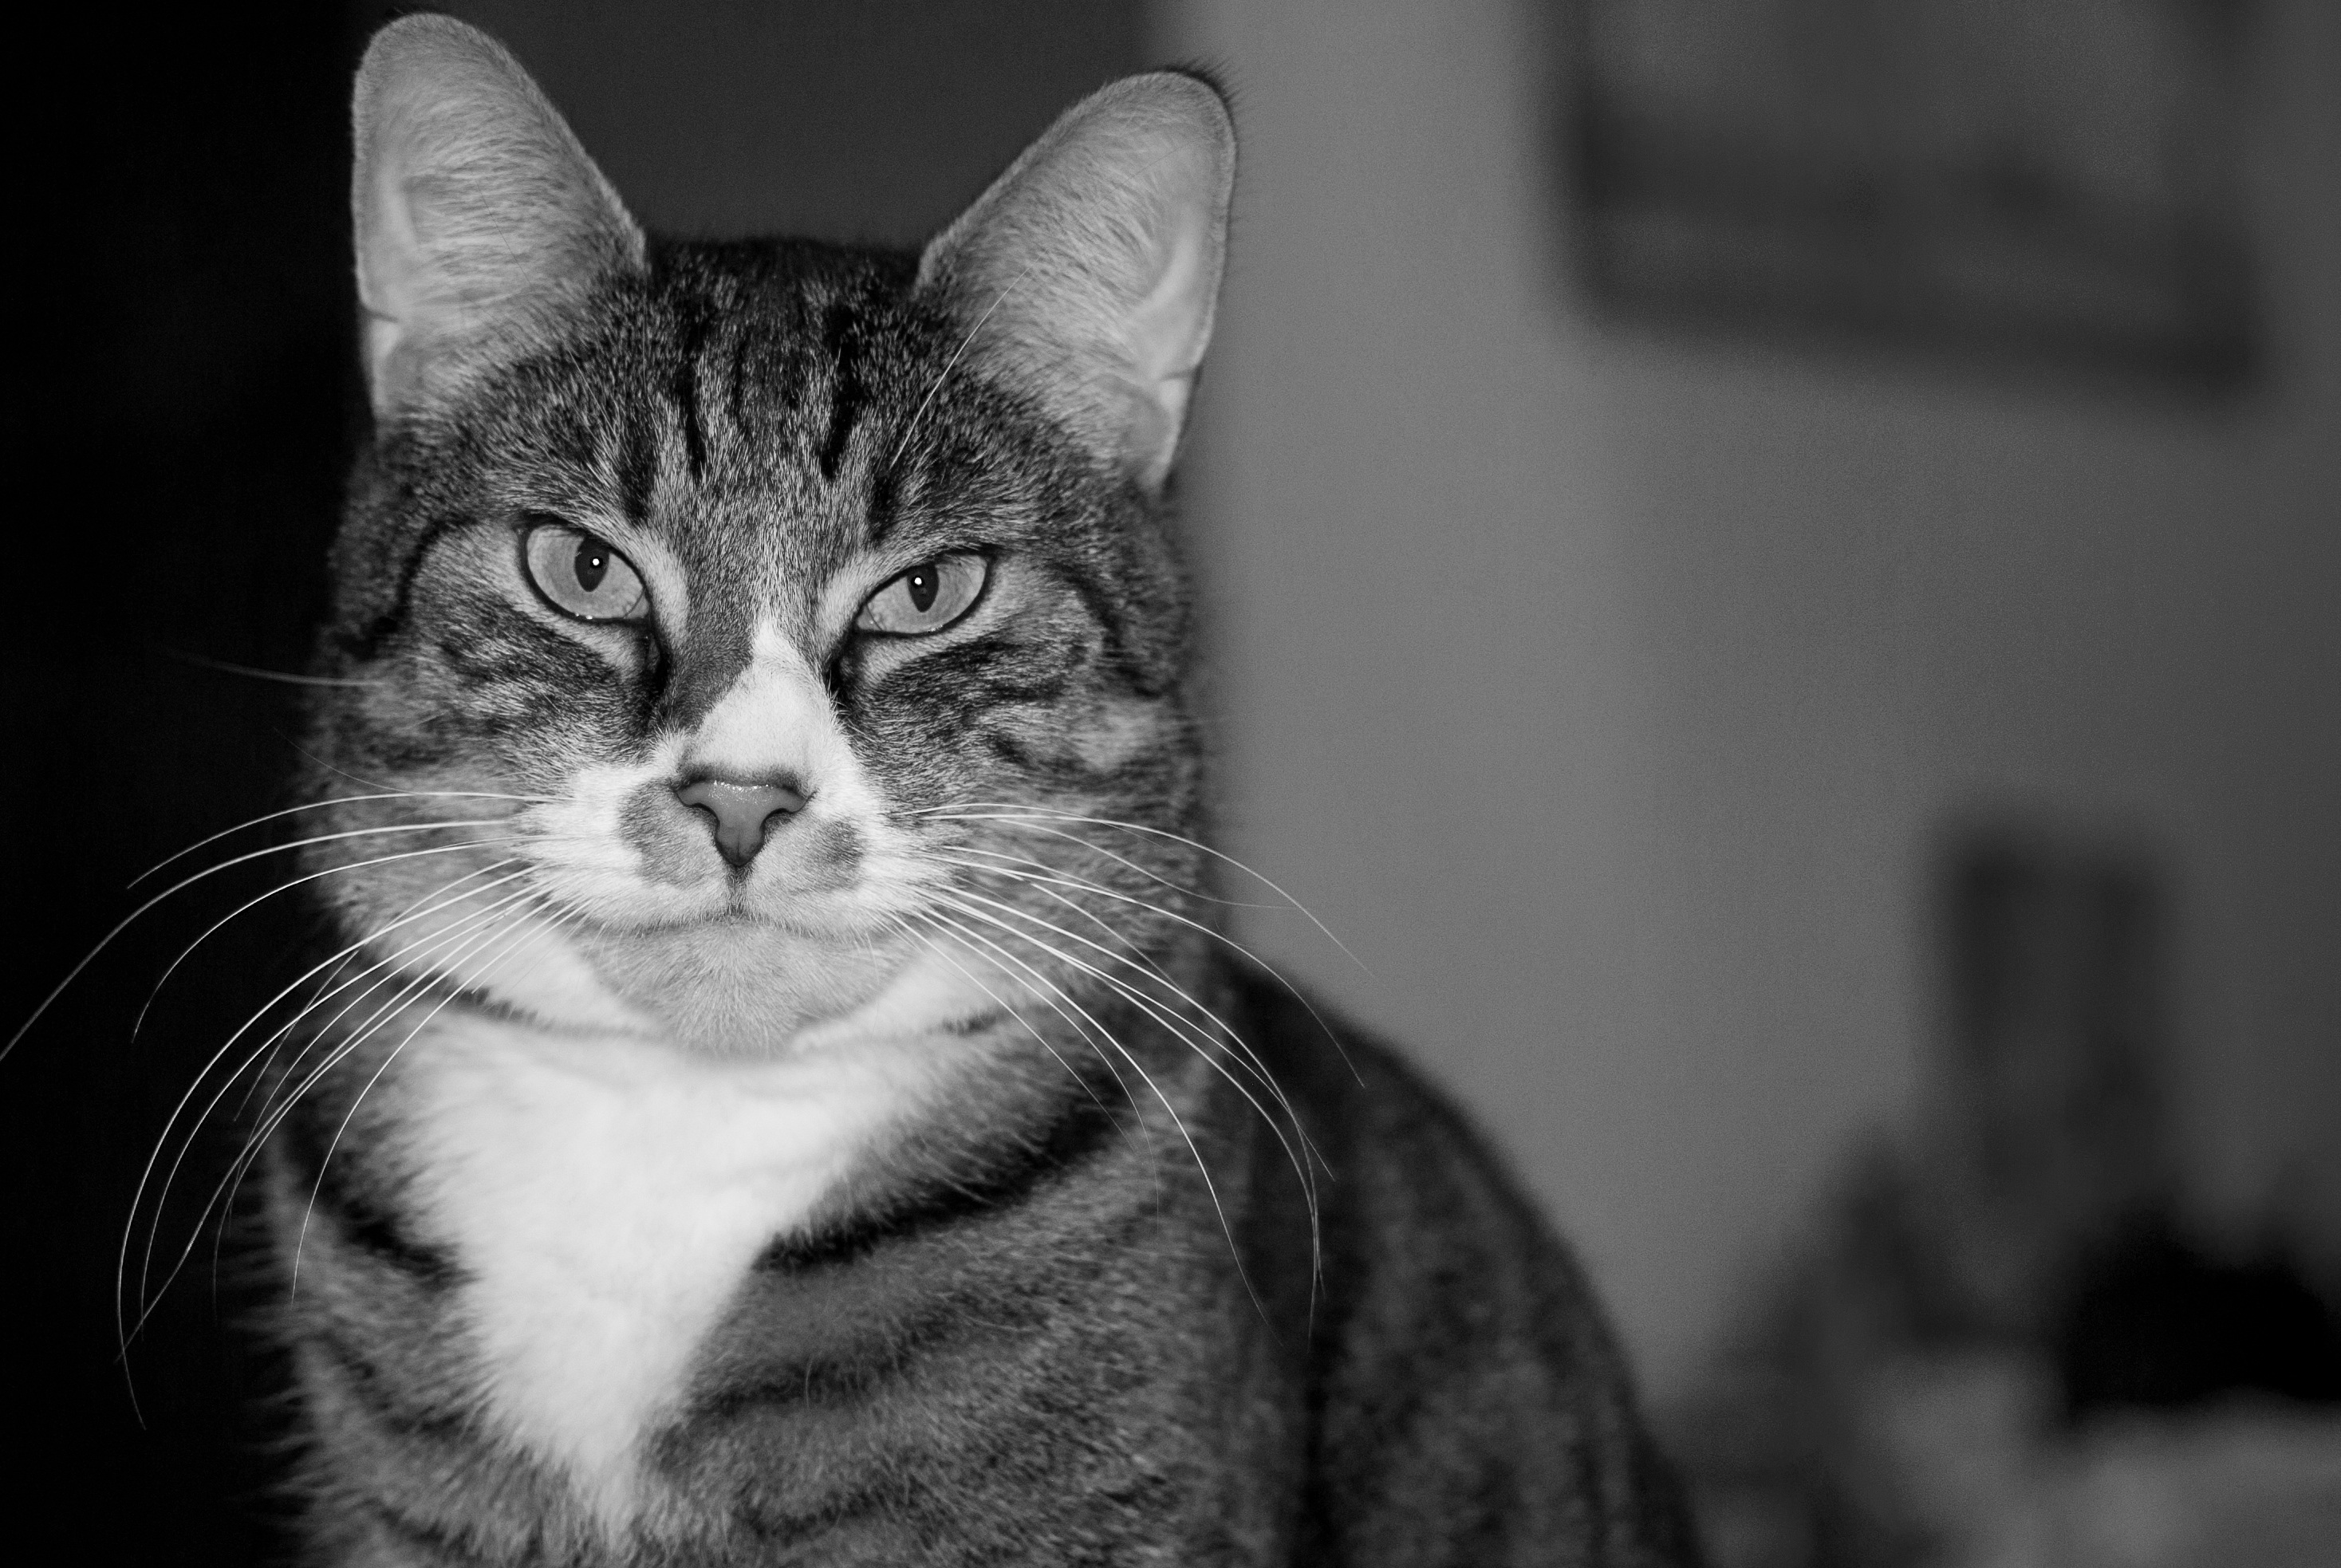
nature, black and white, white, animal, wild, pet, portrait, kitten, cat, mammal, black, monochrome, close up, nose, whiskers, grey, kitty, furry, vertebrate, domestic, tabby cat, european shorthair, monochrome photography, small to medium sized cats, cat like mammal, domestic short haired cat, american shorthair